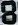
Number: 8